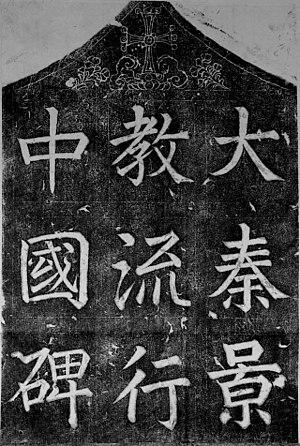
Alopen est un prêtre nestorien, originaire de Perse qui vint en Chine en 635 afin d'y introduire le christianisme.
Une religion est un système de pratiques et de croyances en usage dans un groupe ou une communauté.